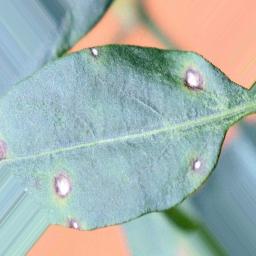
Label: cercospora